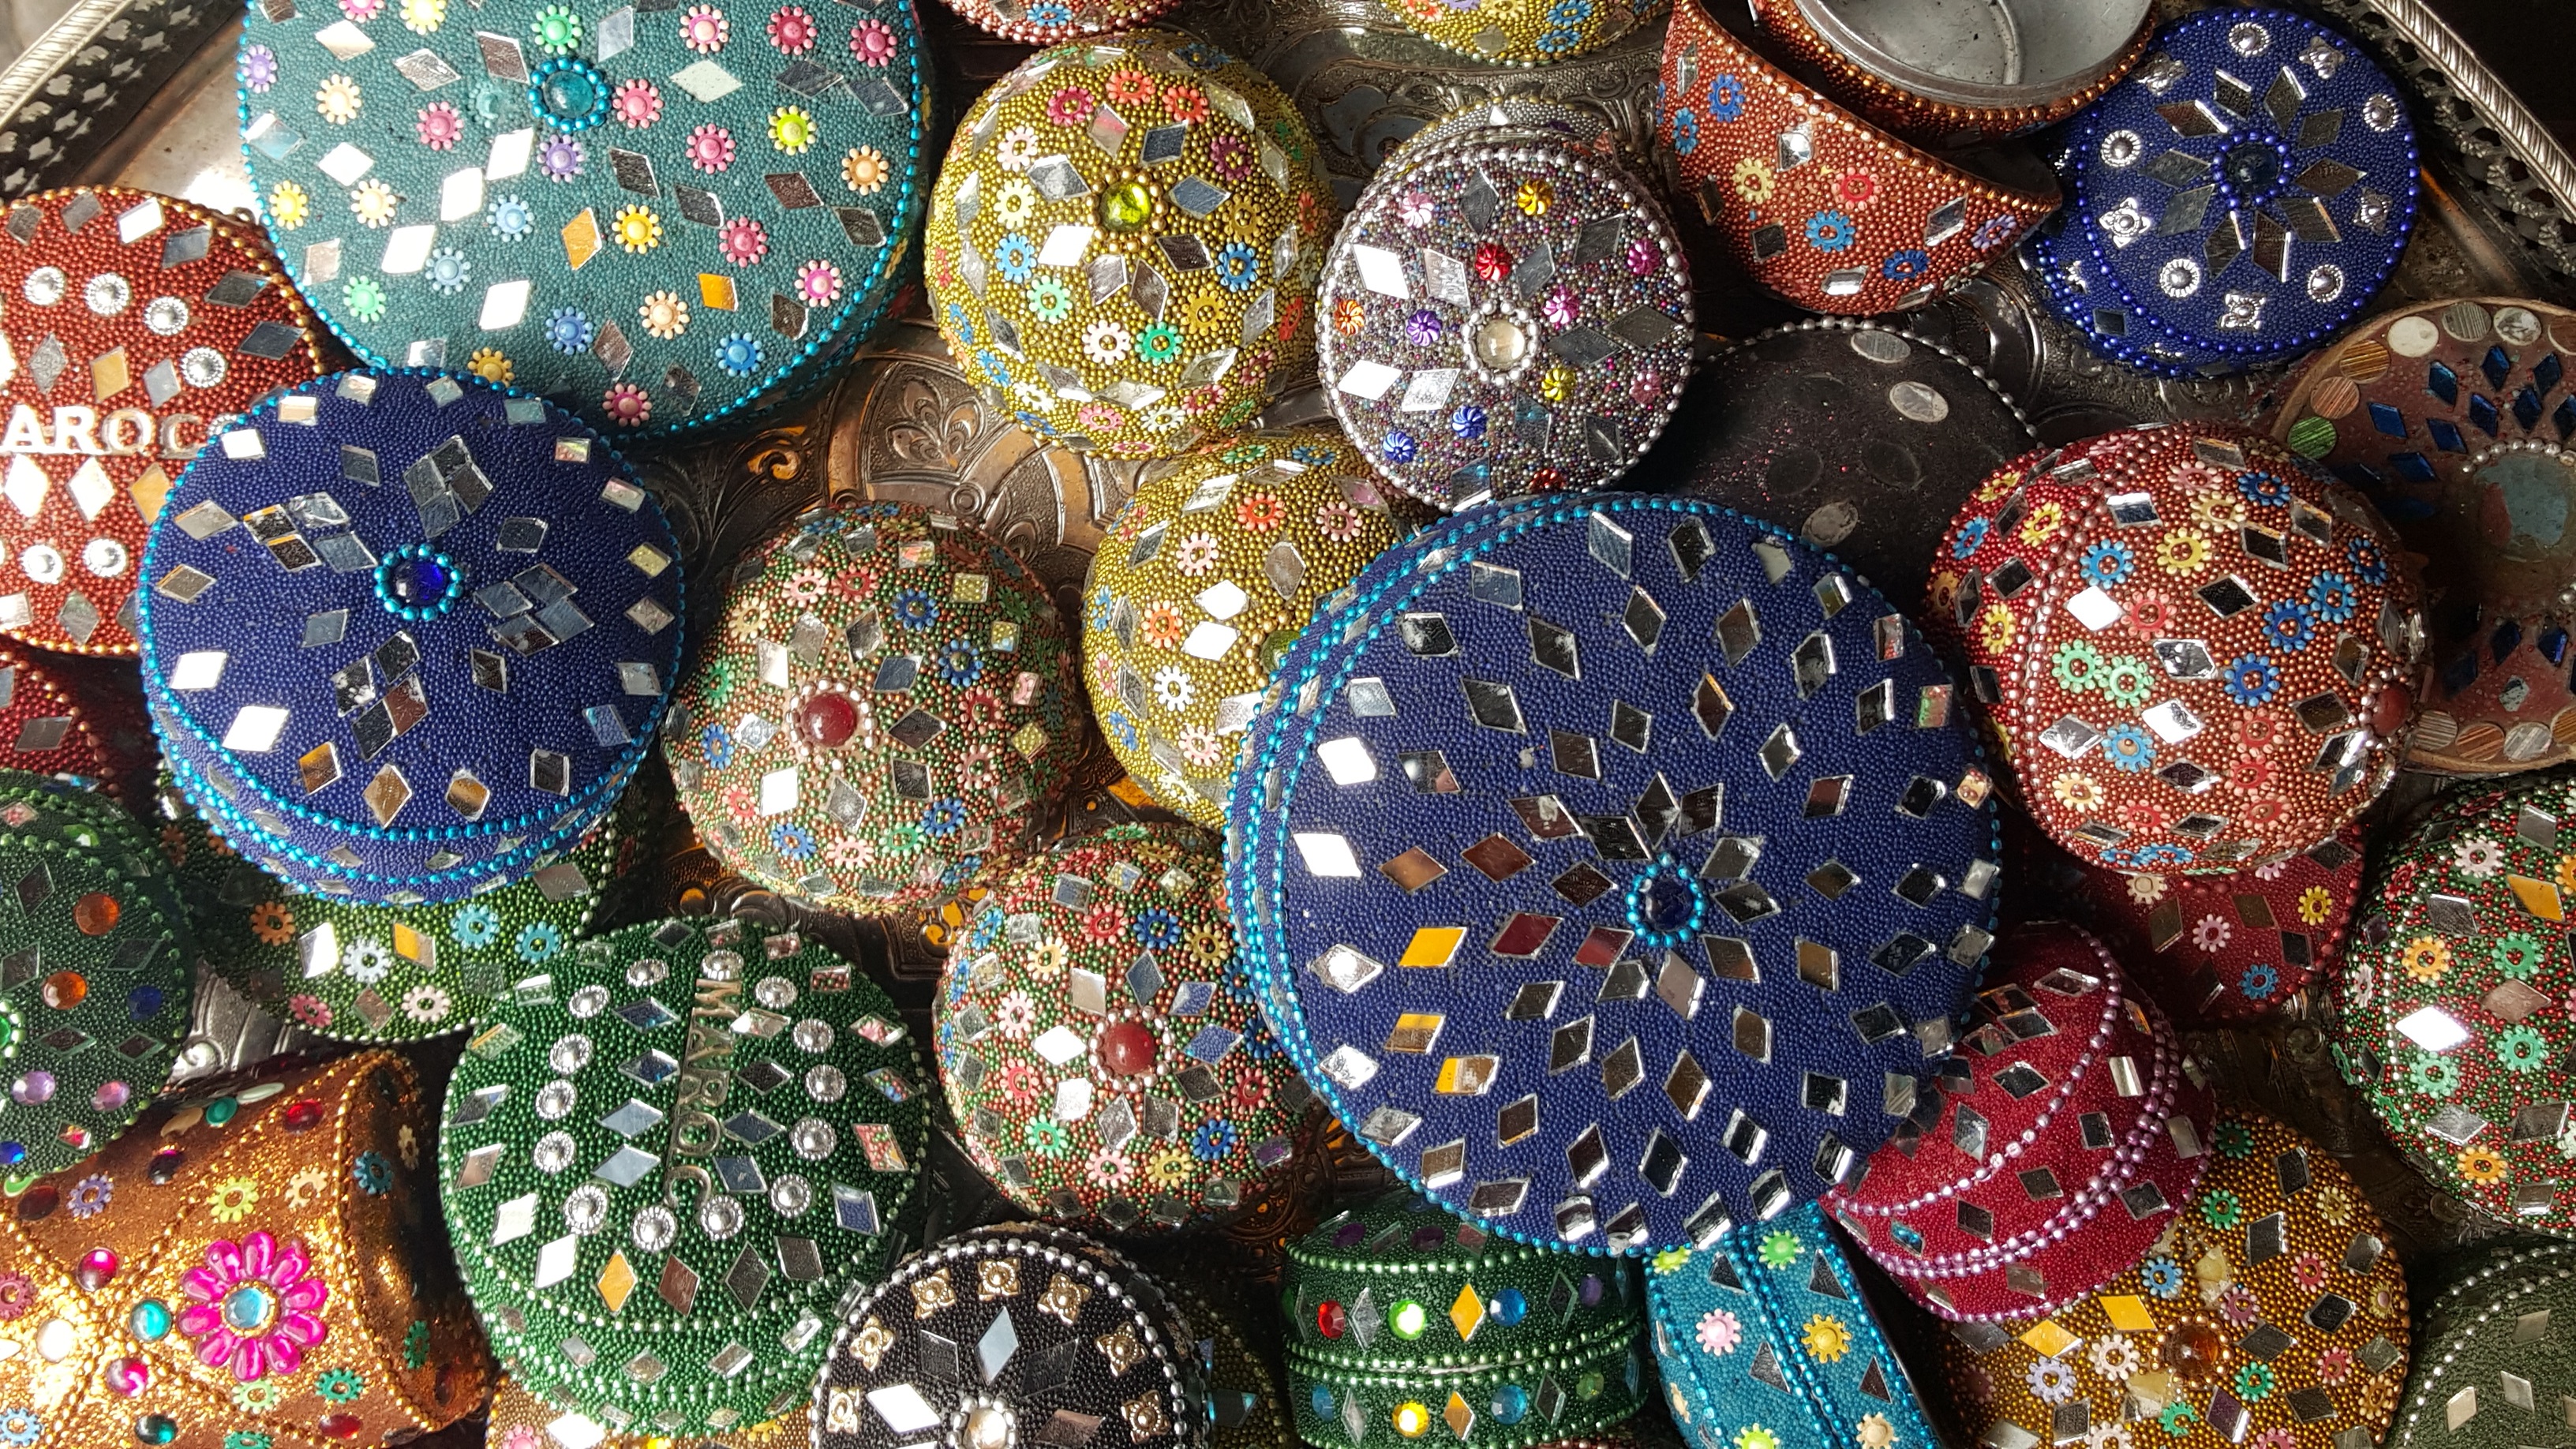
glass, food, color, memory, bazaar, material, art, colors, morocco, easter egg, souk